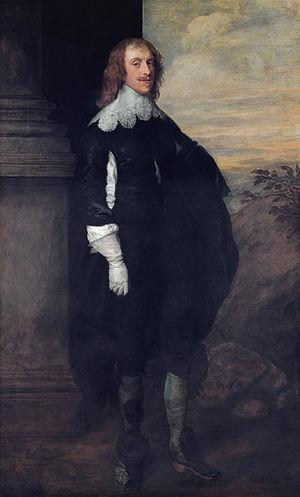
James Hay, 2ᵉ comte de Carlisle était comte de Carlisle, succédant à James Hay dont il était le deuxième fils, de son épouse Honoria, héritière d'Edward Denny, premier comte de Norwich.